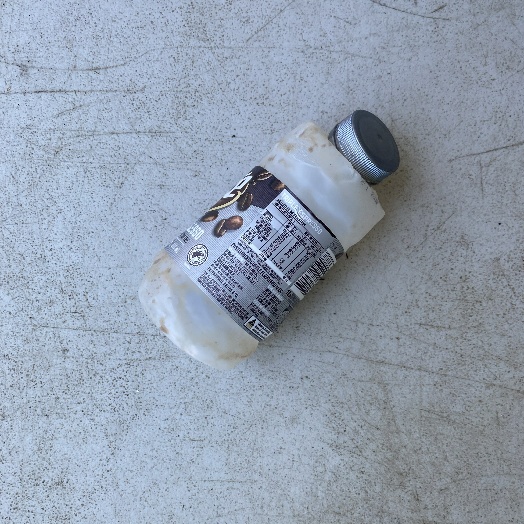
Label: Plastic